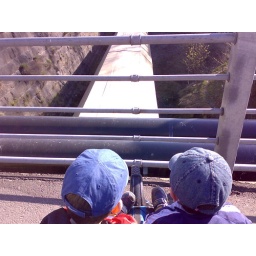
watching a train go under the bridge